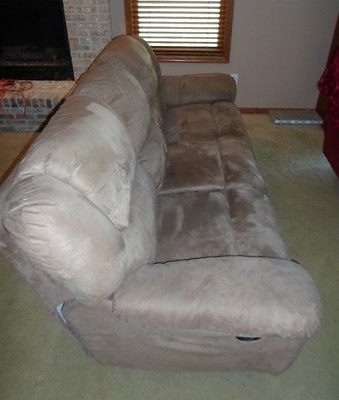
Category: sofa